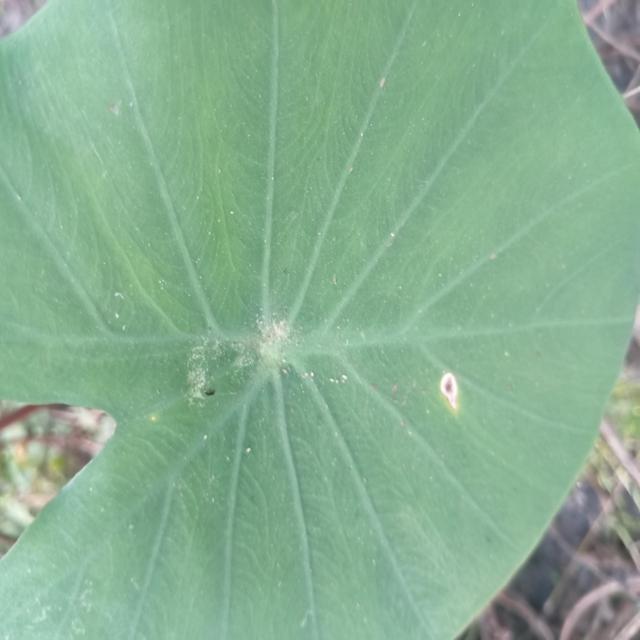
Label: Mid_Blight